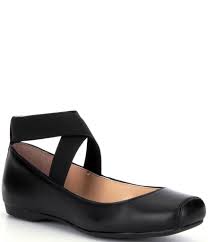
Label: Ballet Flat